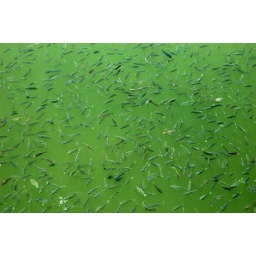
Fish in green water